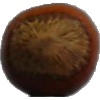
Label: Nut Forest 1